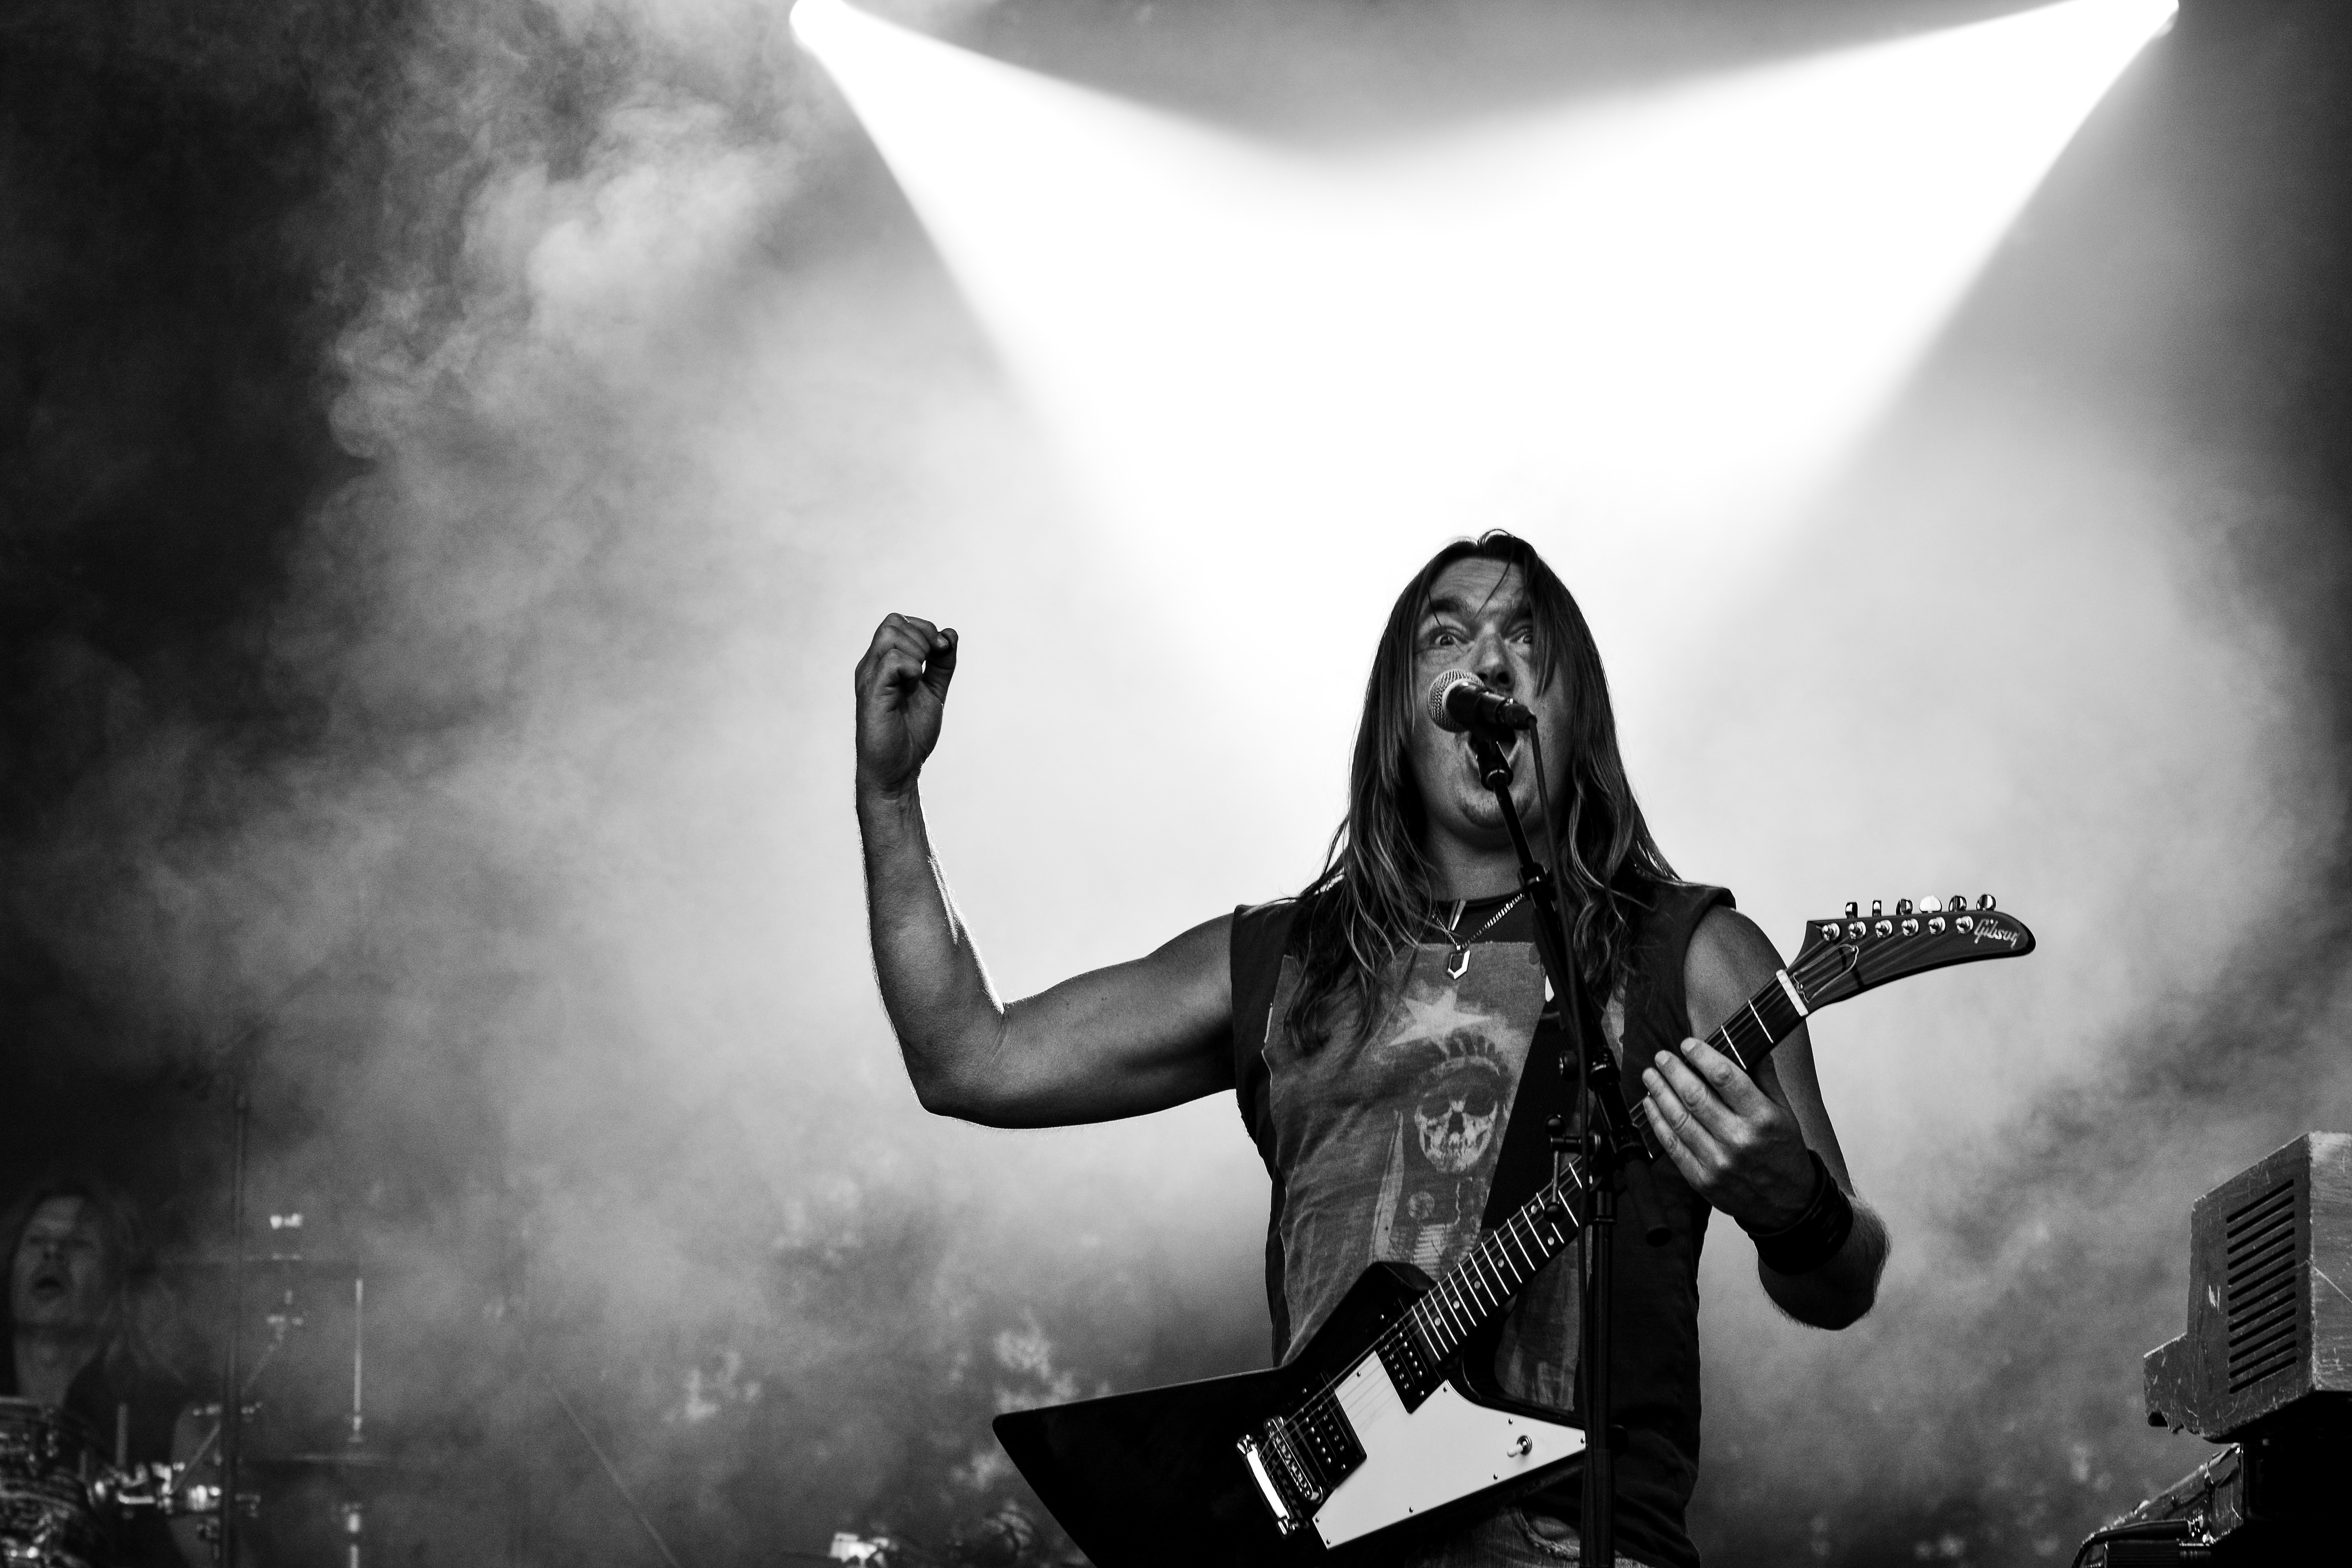
rock, music, black and white, white, photography, guitar, concert, darkness, musician, black, monochrome, stage, performance, photograph, musicians, guitarist, singers, swedish, live show, hard rock, rock n roll, alternative rock, monochrome photography, film noir